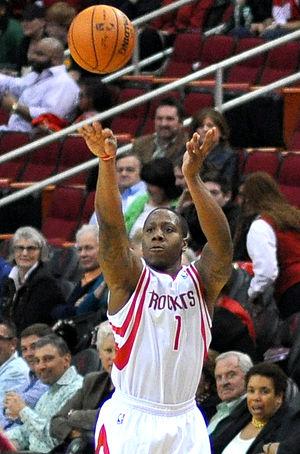
Isaiah Canaan, né le 2 mai 1991, est un joueur américain de basket-ball. Il évolue au poste de meneur.